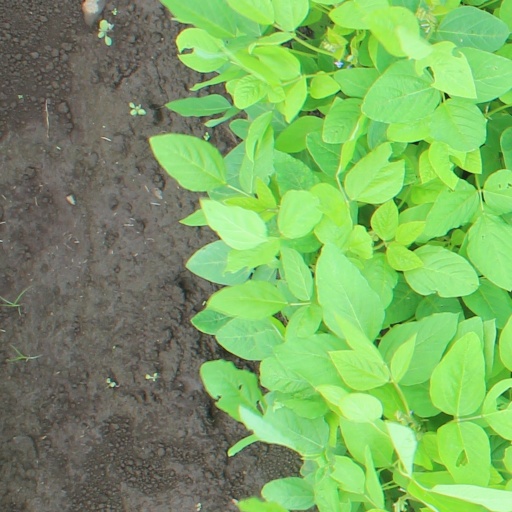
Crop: soybean